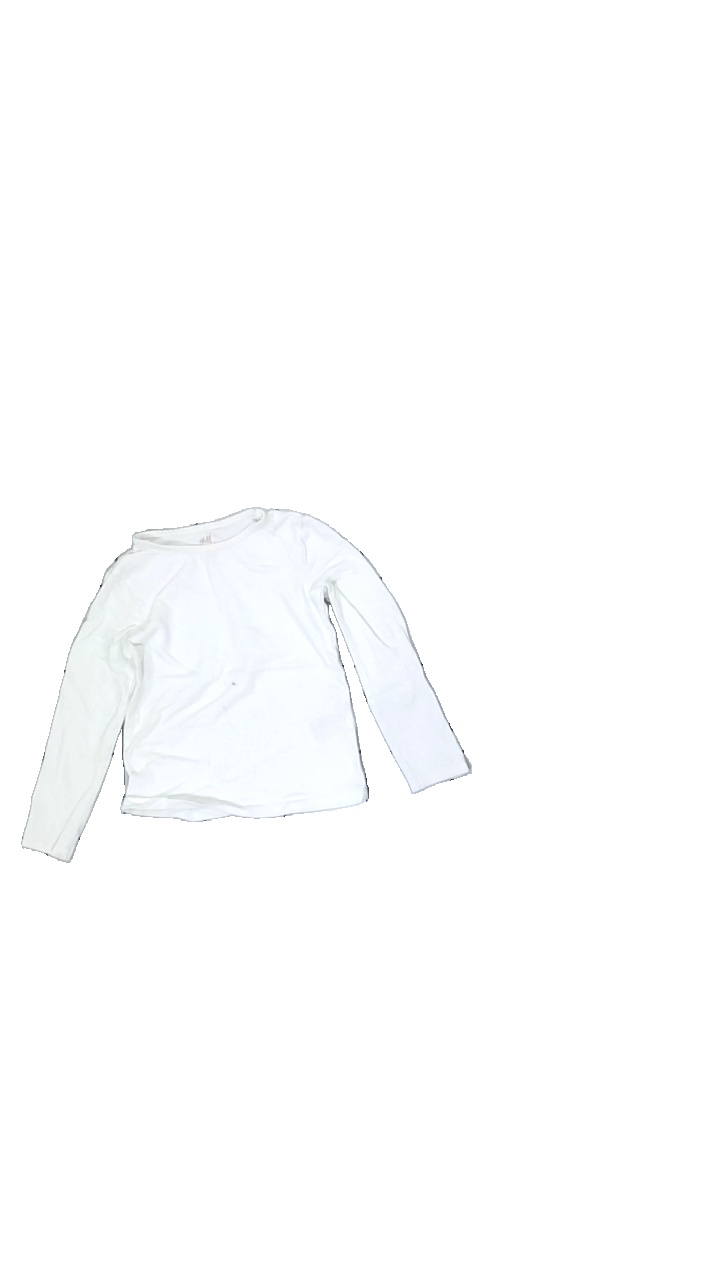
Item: Top (Children)
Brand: H&m
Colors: White
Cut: Regular
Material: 100% cotton
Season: All
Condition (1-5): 3
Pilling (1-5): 2
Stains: Minor
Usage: Recycle
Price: <50